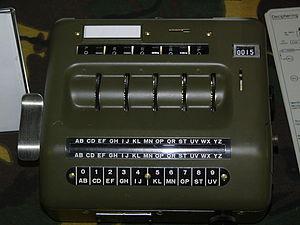
La HC-9 était une machine de chiffrement mécanique fabriquée par la société suédoise AB Transvertex. La HC-9 a été conçue après la Seconde Guerre mondiale et vraisemblablement renommée pendant son exploitation jusqu'aux années 1970. Cette machine était utilisée pour des communications de faible niveau de sécurité.